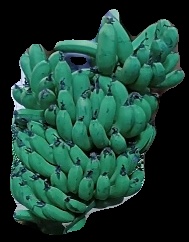
Variety: pachbale
Grade: grade3